Bachir Gemayel

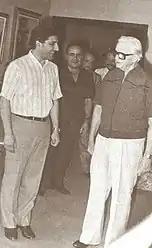

Despite its increasing success in its battles against the PLO and the Syrian troops two factors led to the eventual demise of the Lebanese Front.